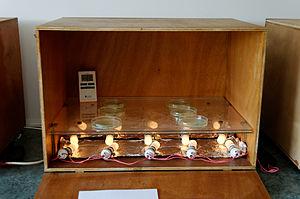
Étuve utilisée pour la réalisation de cristallisations sensibles ou cristallisation au chlorure de cuivre avec additif
La cristallisation sensible ou « cristallisation du chlorure de cuivre avec additif » est un procédé pseudo-scientifique de caractérisation utilisé notamment par les partisans de l'anthroposophie et de la biodynamie, courant lui-même issu de l'anthroposophie.